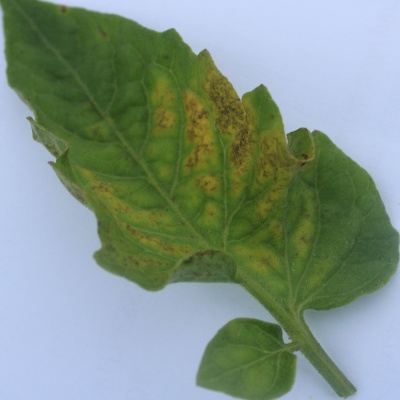
Crop: Tomato
Condition: septoria leaf spot